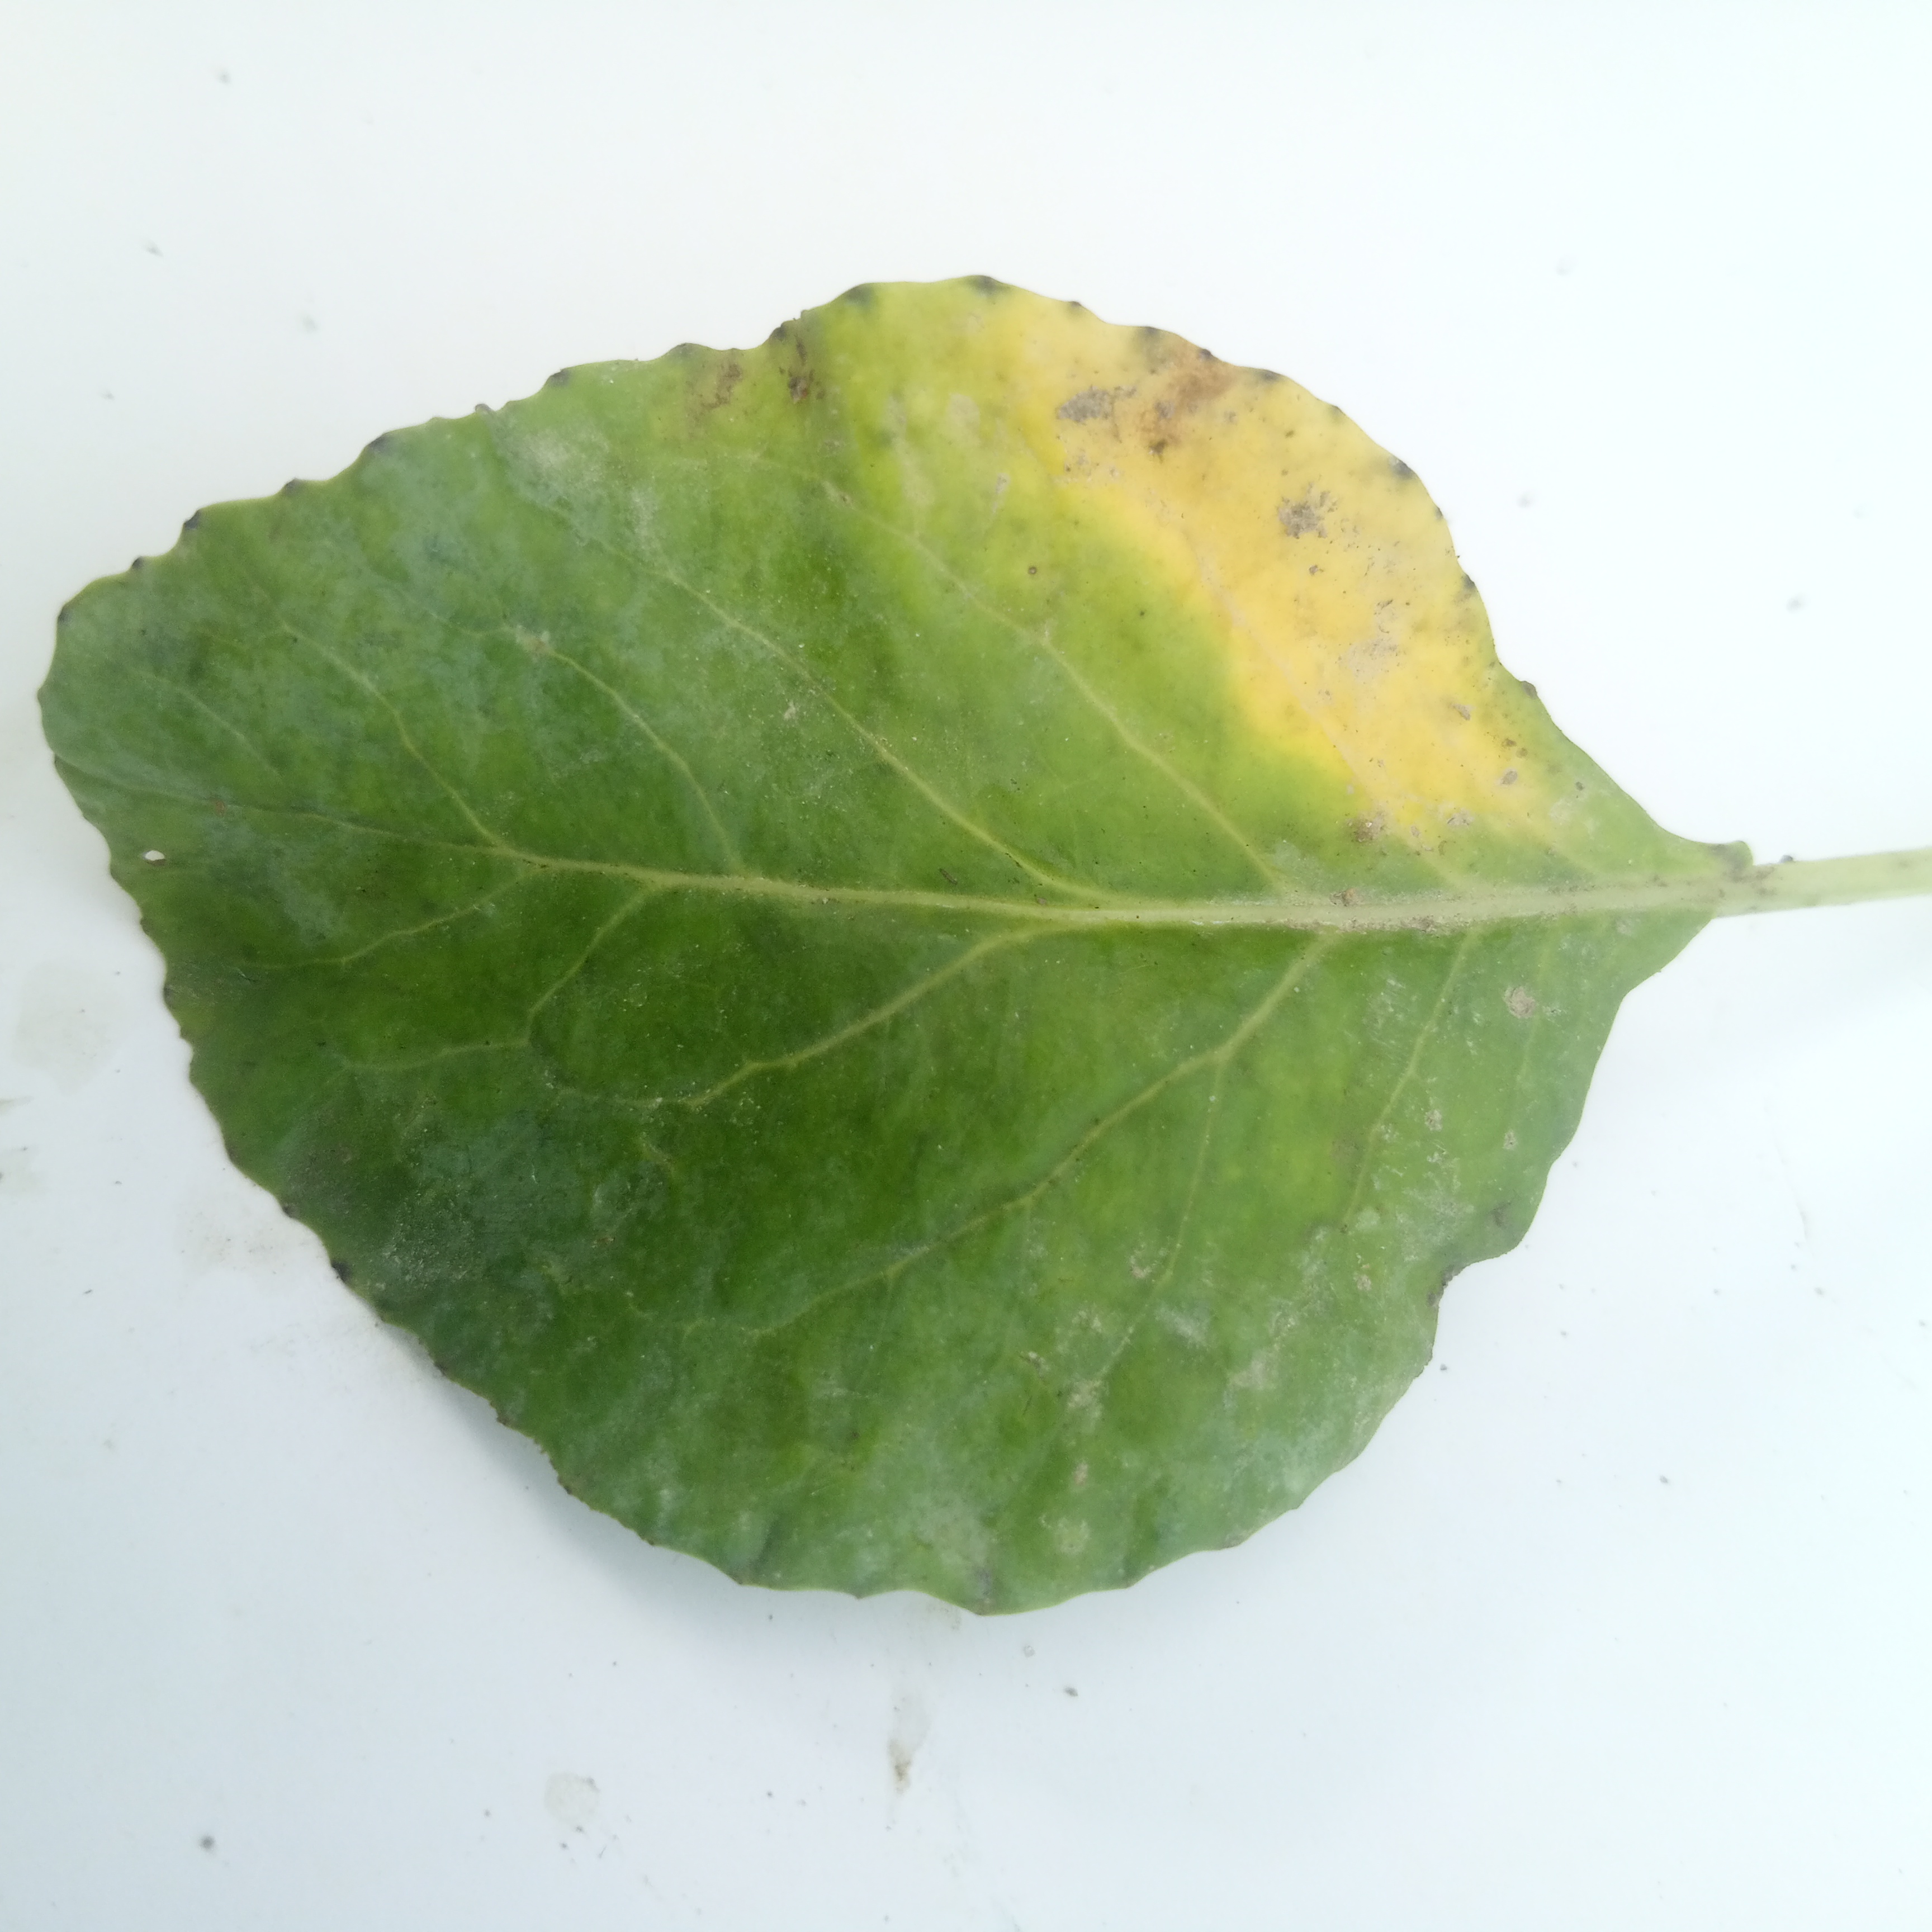
Label: Black Rot